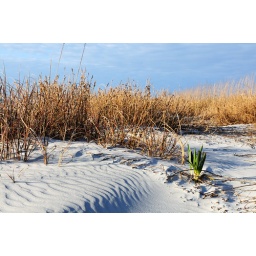
Really liked the contrast of the new green plants, against the dormant brown grasses.